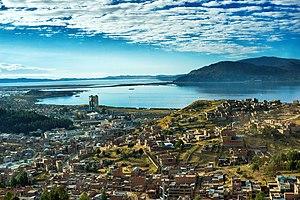
Puno est une ville du sud-est du Pérou, située sur les rives du lac Titicaca. Son port est l'un des principaux du lac Titicaca. Elle est la capitale de la région de Puno et de la province de Puno. Sa population est de 100 168 habitants.